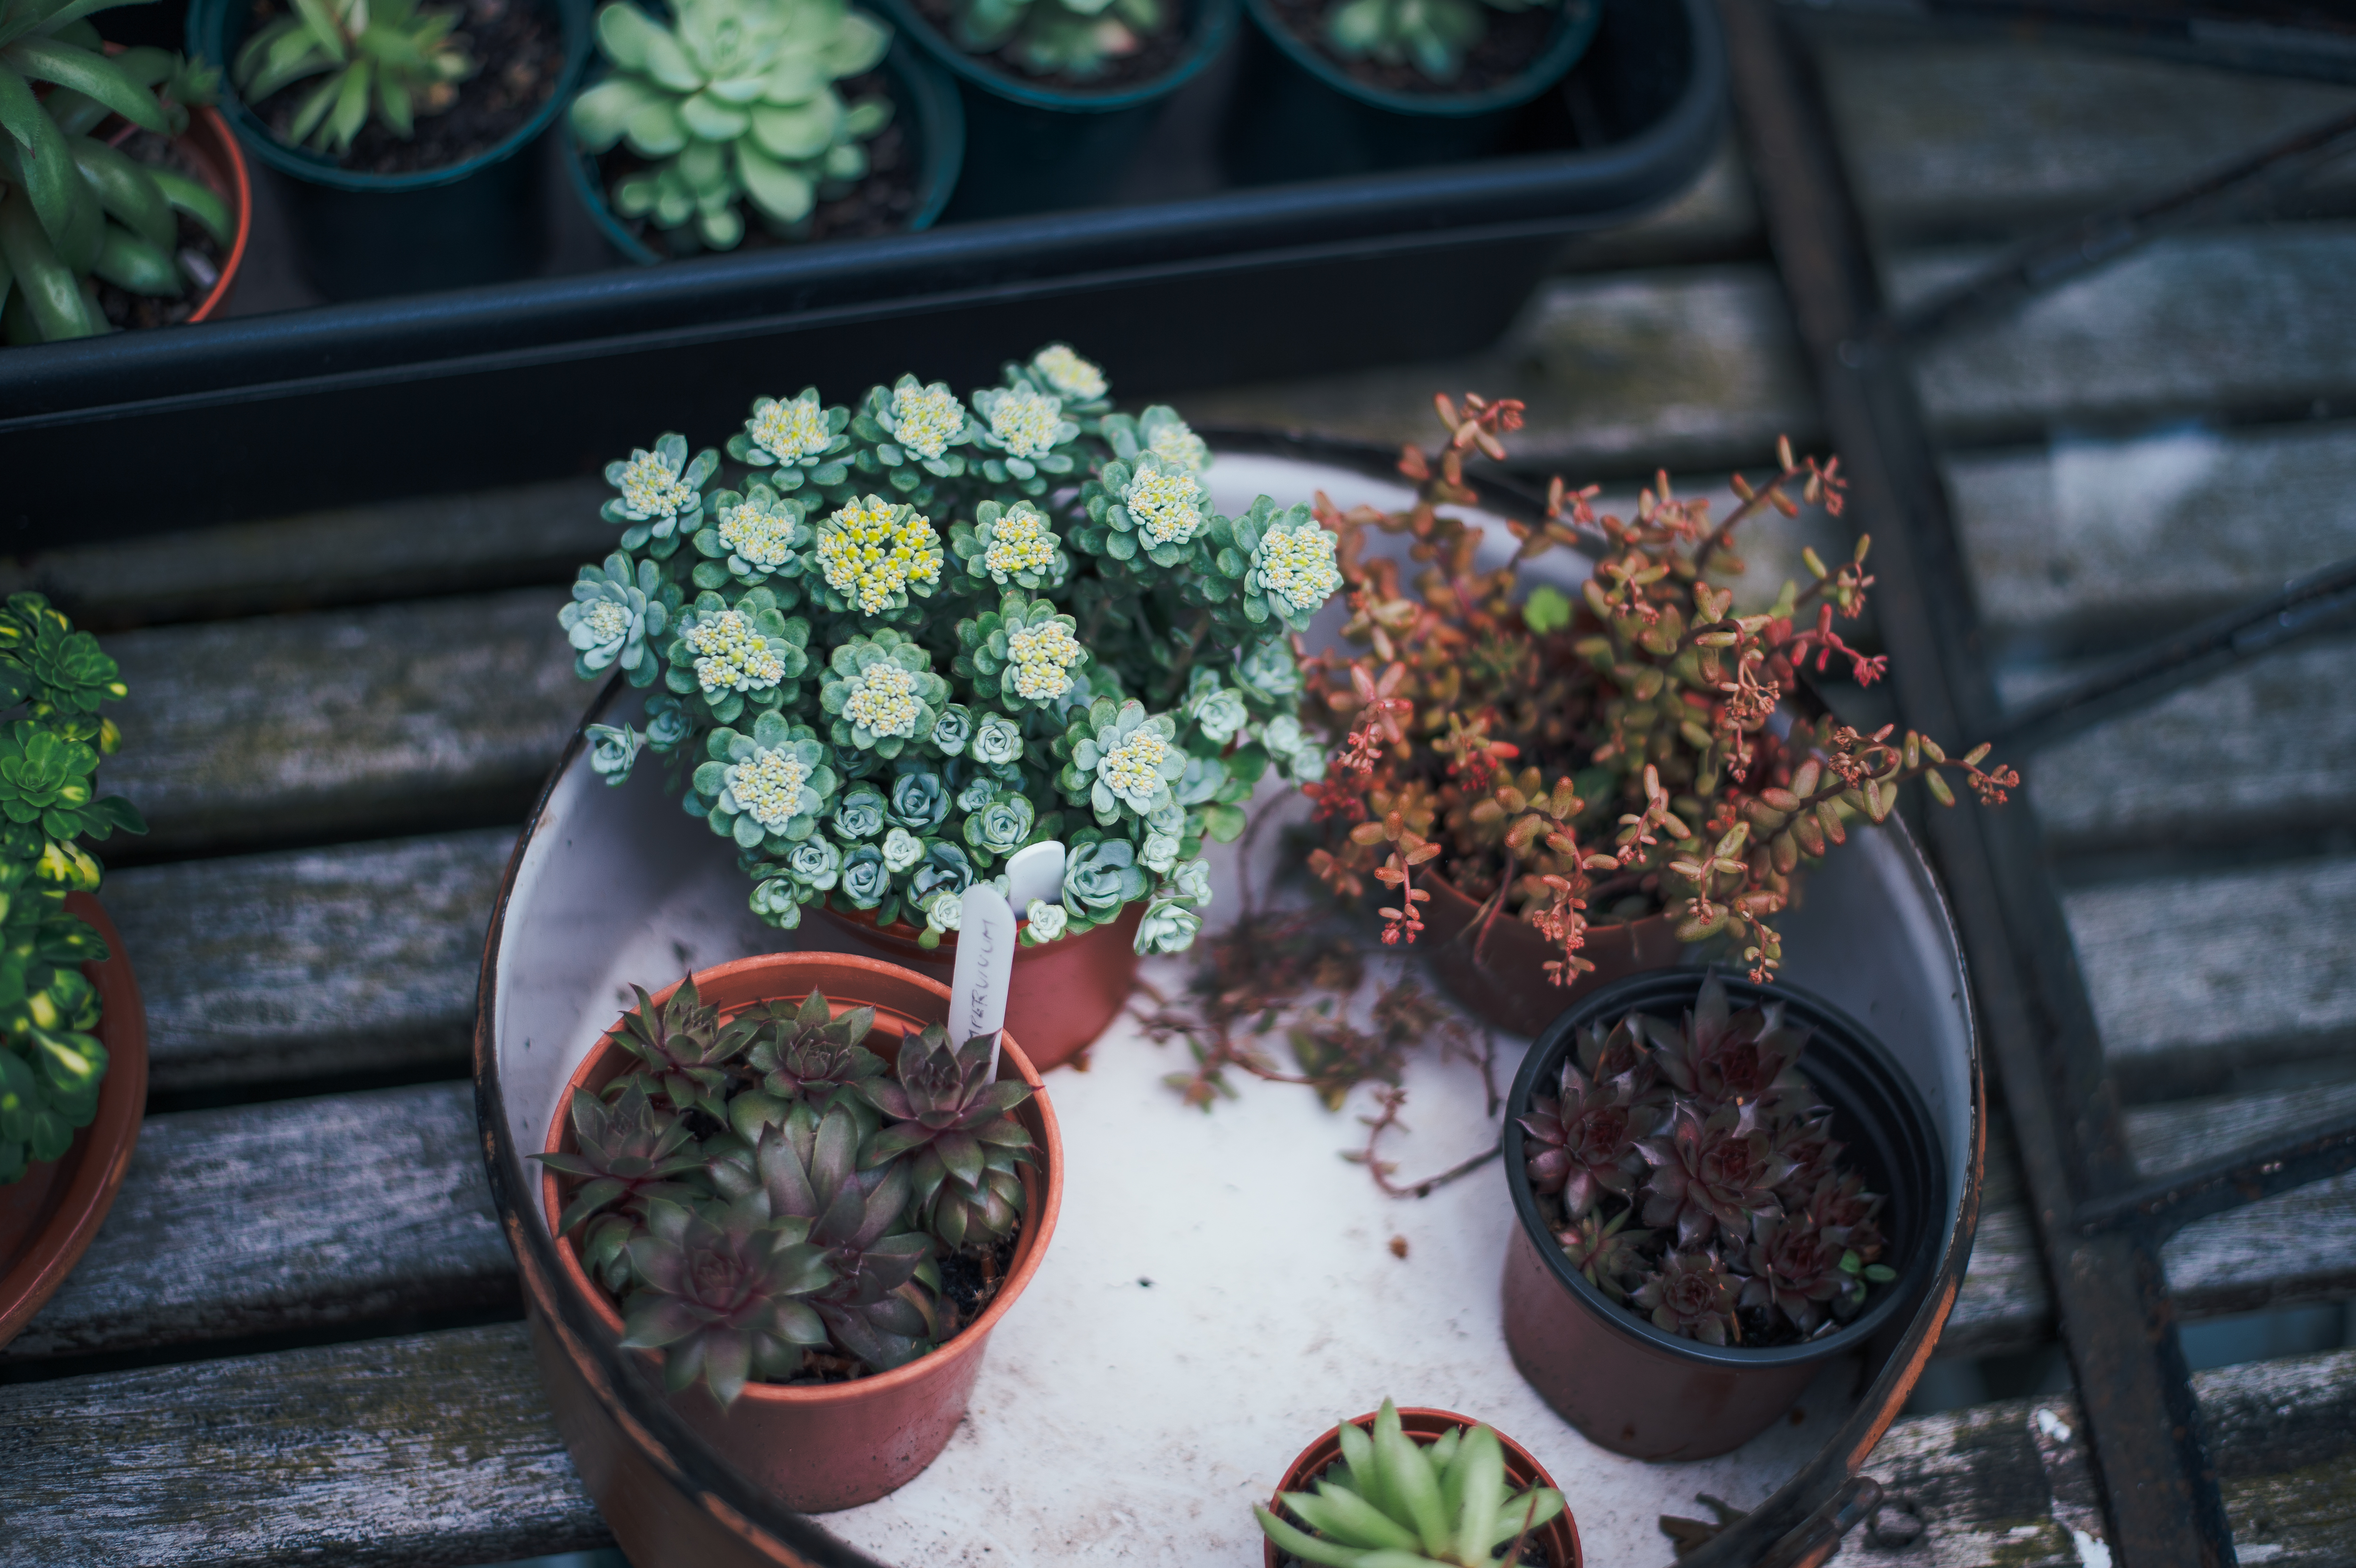
plant, leaf, flower, decoration, green, produce, garden, flora, plants, potted plants, floristry, flowering plant, floral design, land plant, flower arranging, decorative plants